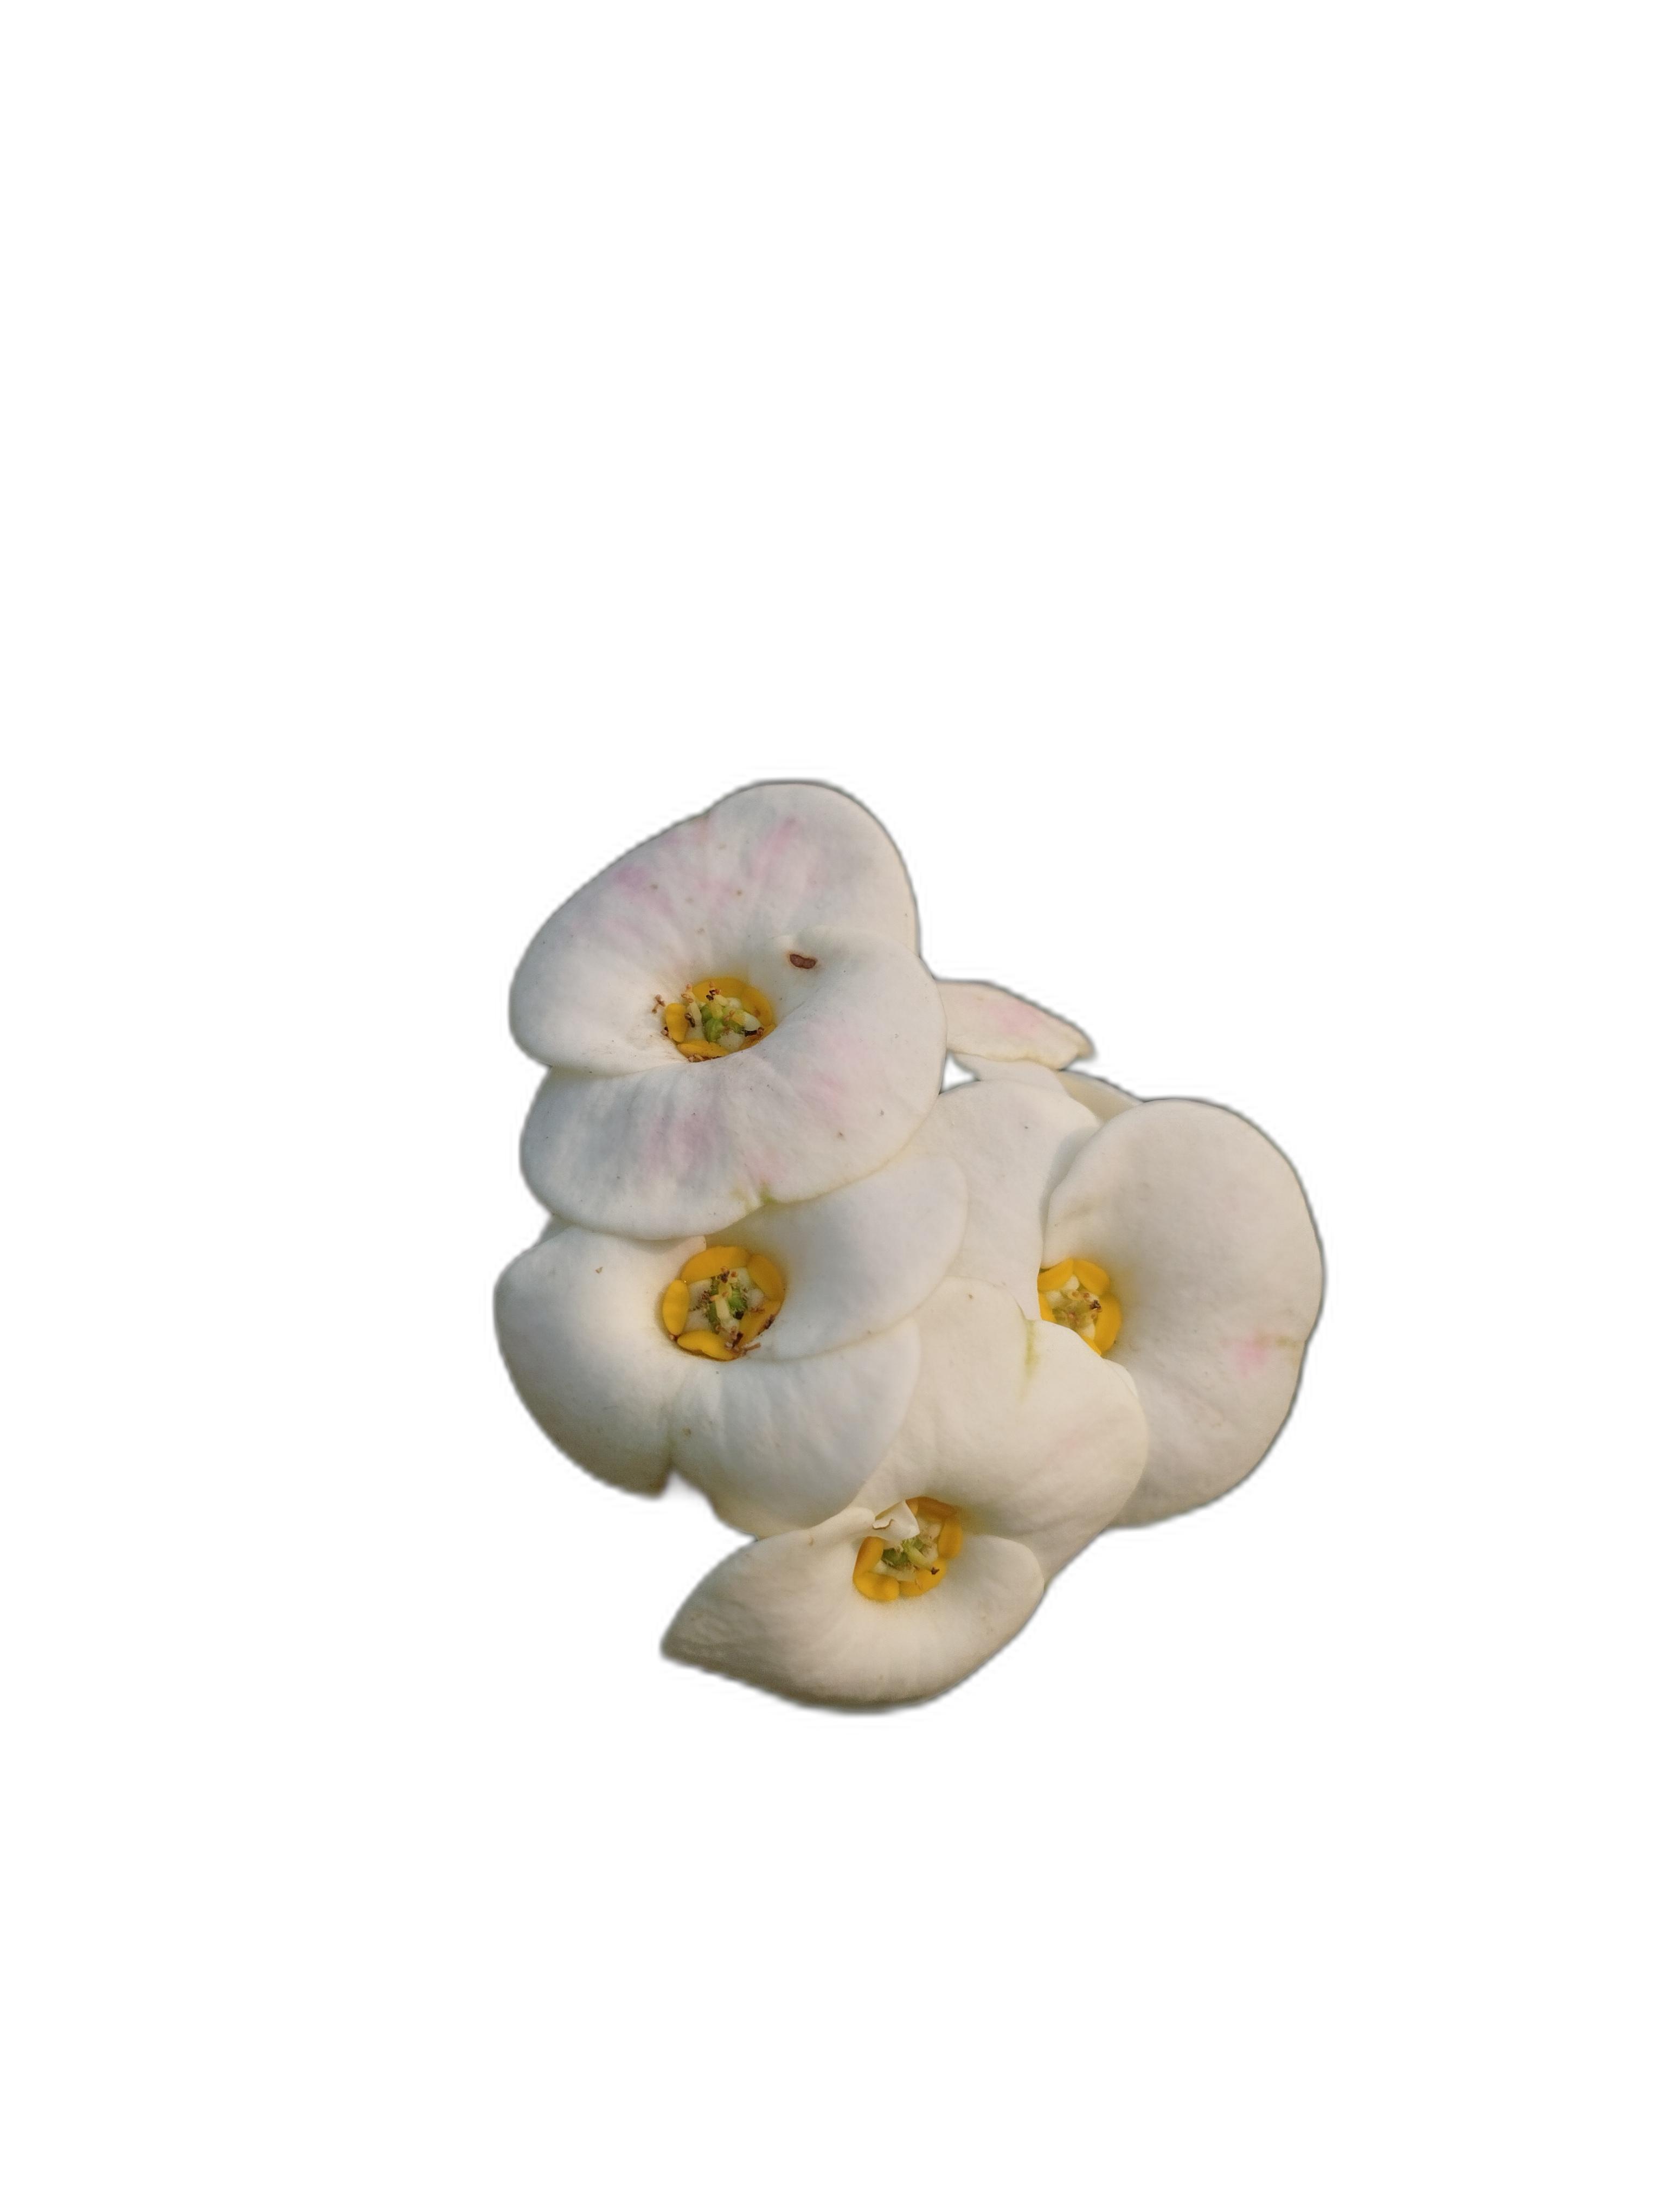
Label: Crown of thorns